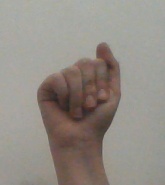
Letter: saad